St. Lawrence River Divide

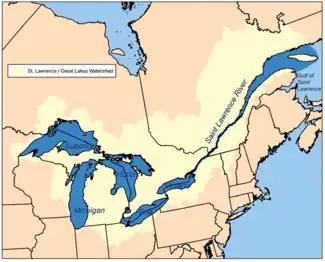
The St. Lawrence River Divide follows the southern boundary of the St. Lawrence River watershed, except for its easternmost portion, which extends into New Brunswick and Nova Scotia.

The Saint Lawrence River Divide is a continental divide in central and eastern North America that separates the Great Lakes-St. Lawrence River Basin from the southerly Atlantic Ocean watersheds. Water, including rainfall and snowfall, lakes, rivers and streams, north and west of the divide, drains into the Gulf of St. Lawrence or the Labrador Sea; water south and east of the divide drains into the Atlantic Ocean (east of the Eastern Continental Divide, ECD) or Gulf of Mexico (west of the ECD). The divide is one of six continental divides in North America that demarcate several watersheds that flow to different gulfs, seas or oceans.